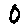
Label: 0